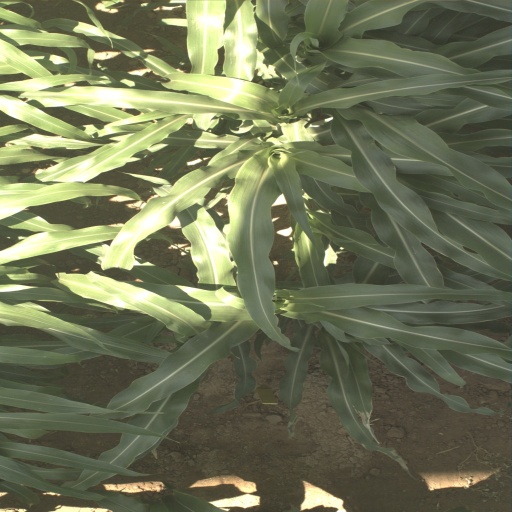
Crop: sorghum